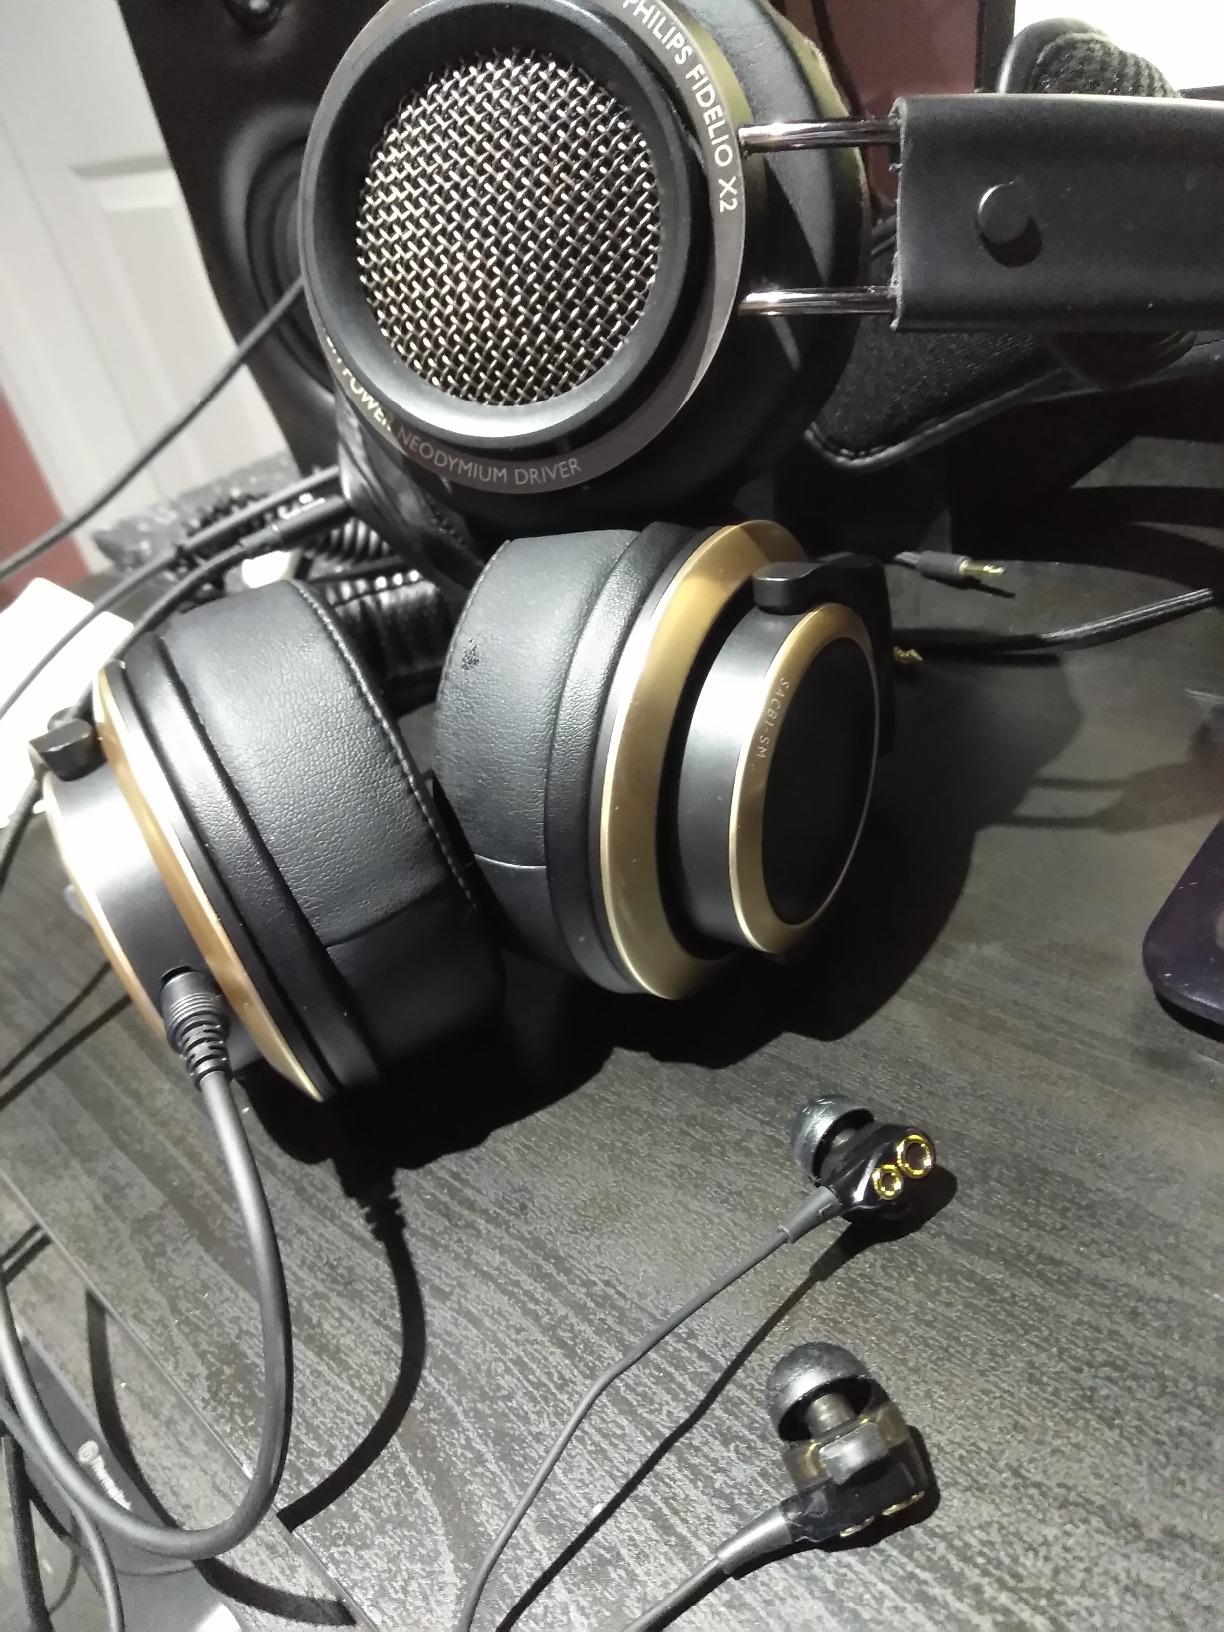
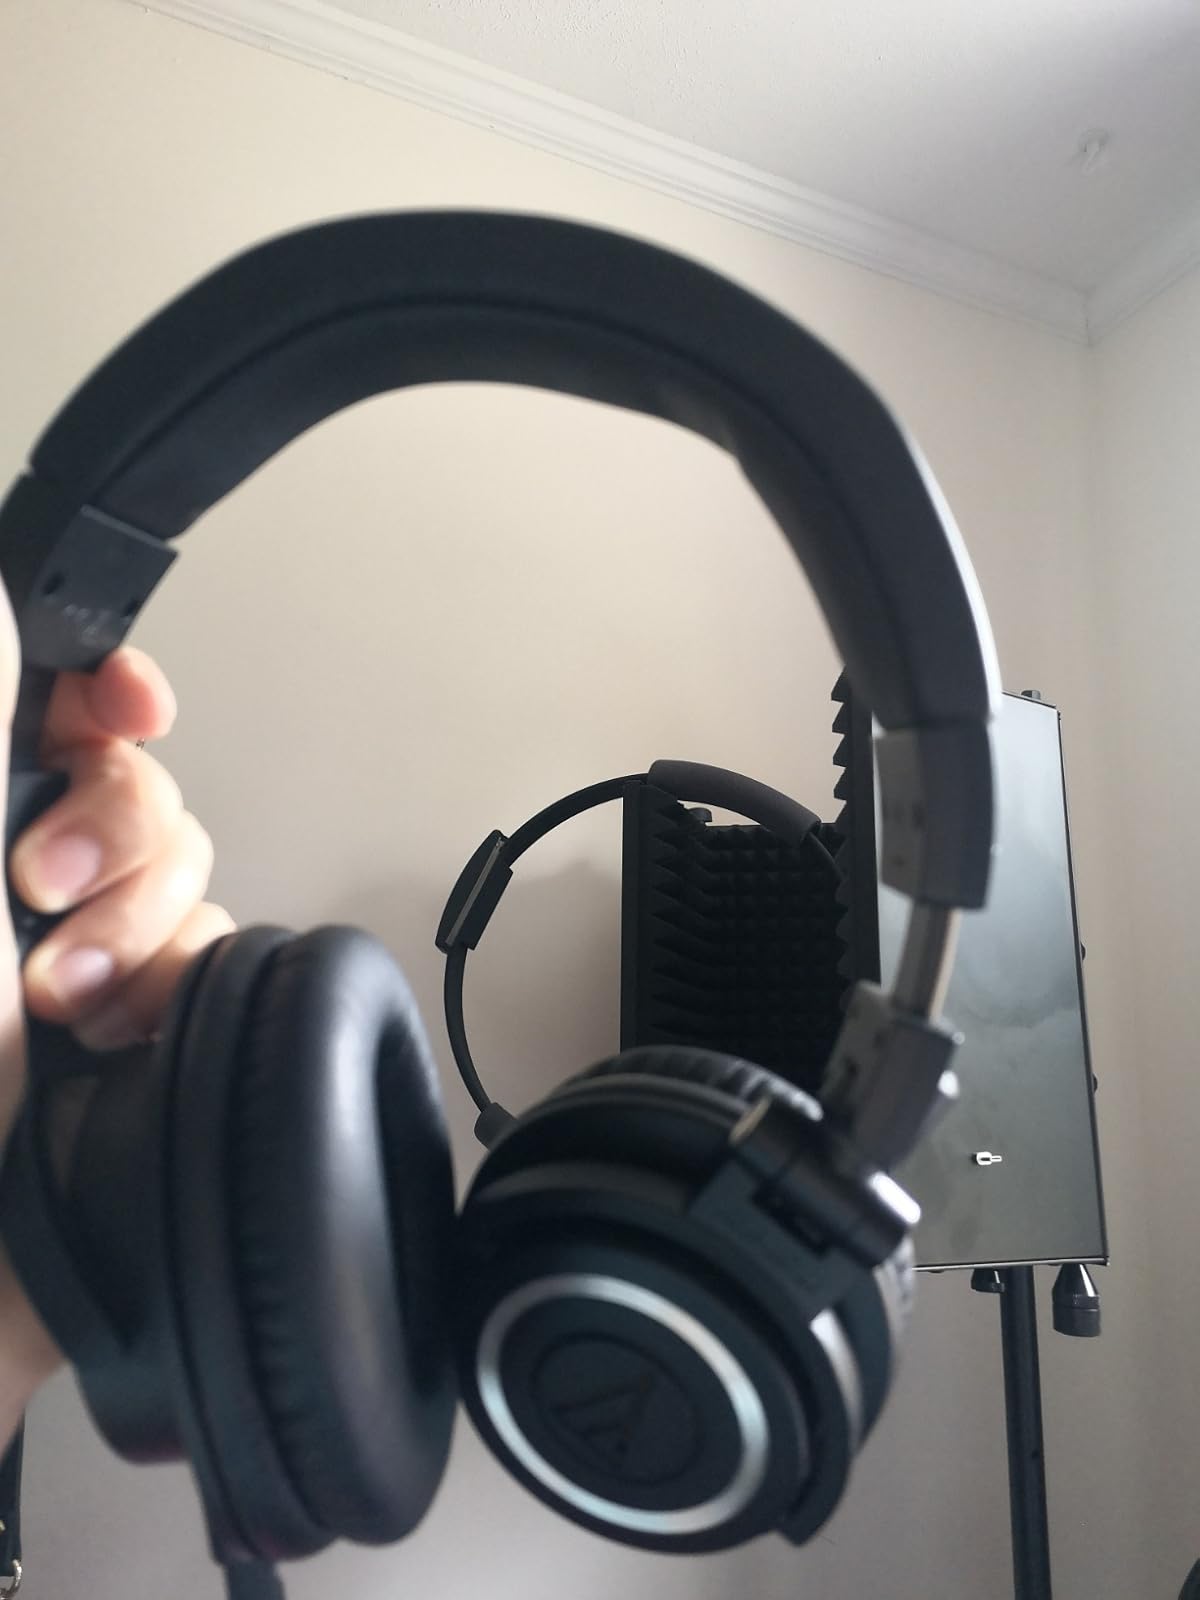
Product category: headphones
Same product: no